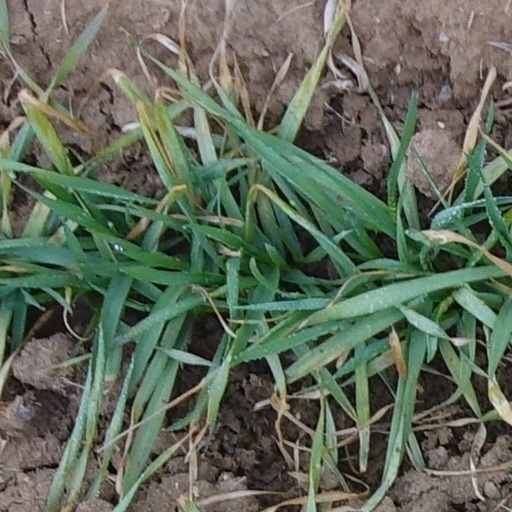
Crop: wheat